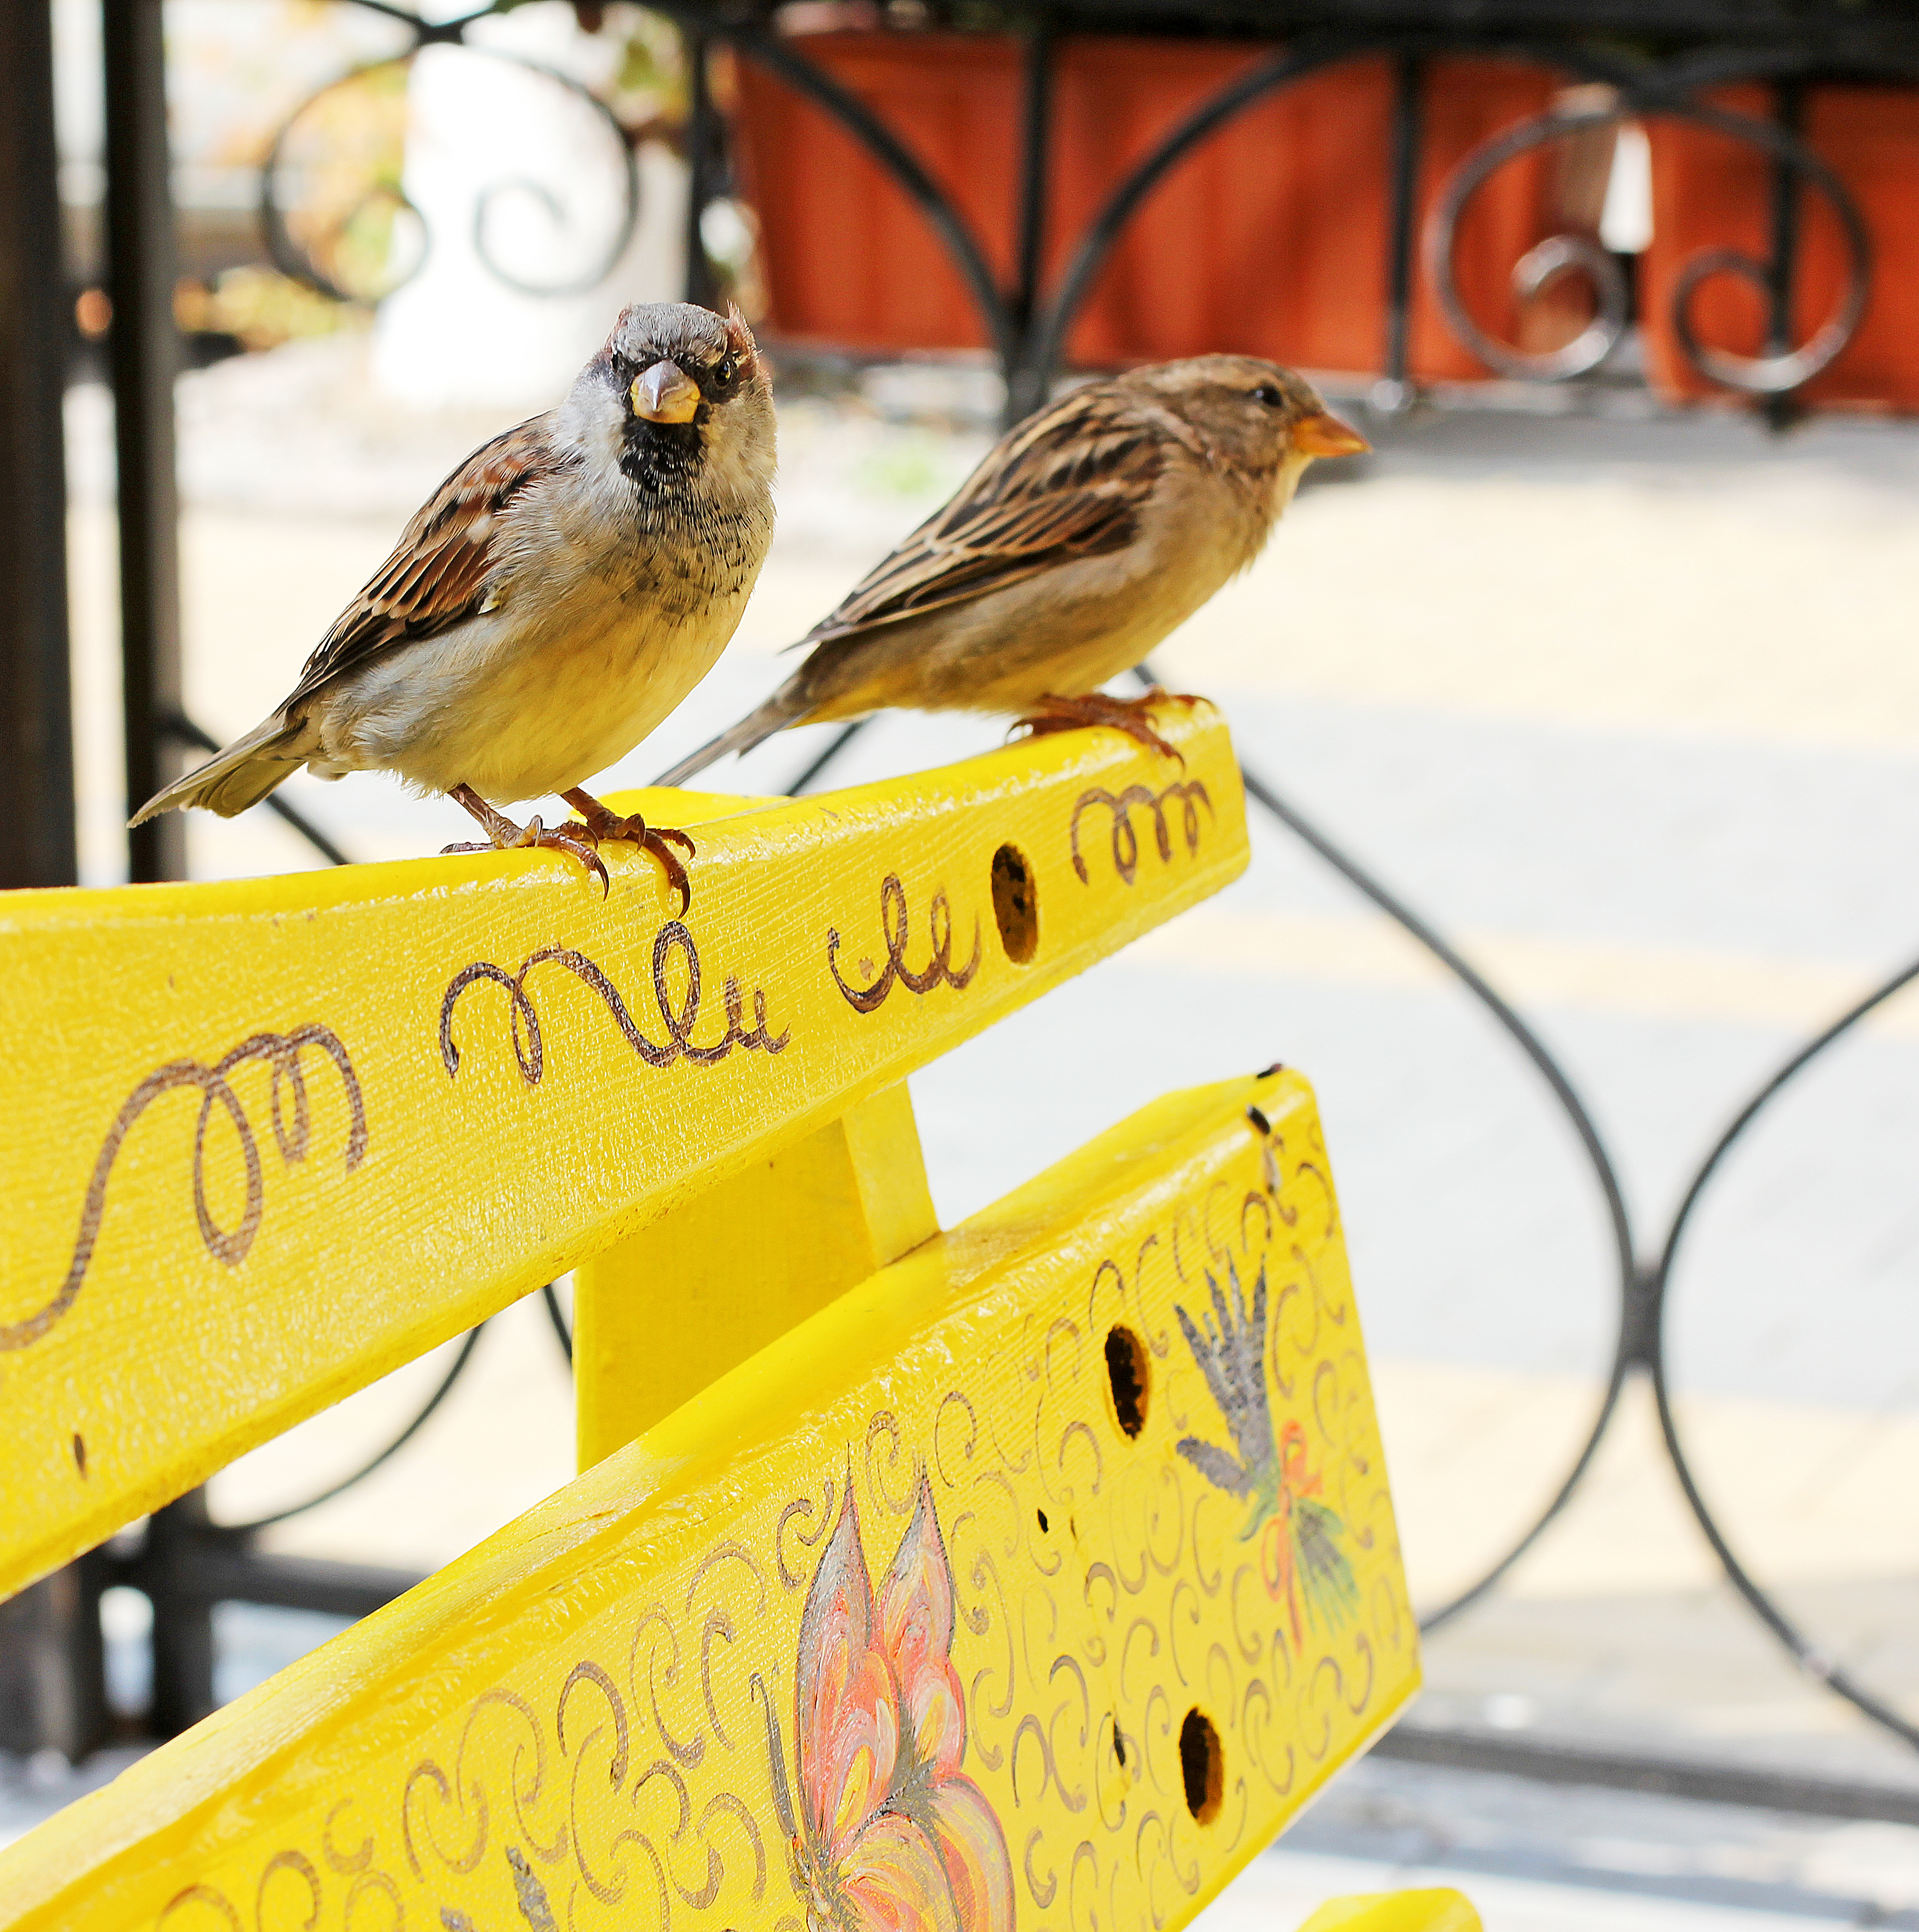
birds, yellow, bench, bird, fauna, beak, finch, perching bird, feather